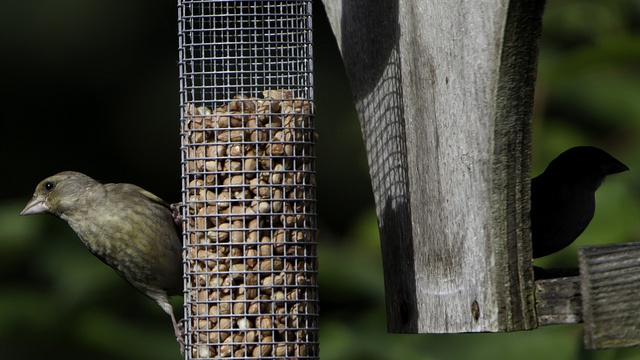
A bird hanging off the side of a bird feeder.
Two birds standing at feeders with trees in the background.
A bird hangs from a bird feed outside.
Brown bird on hanging feeder outside looking away
A bird is standing on a bird feeder while another bird sits in the shadows.